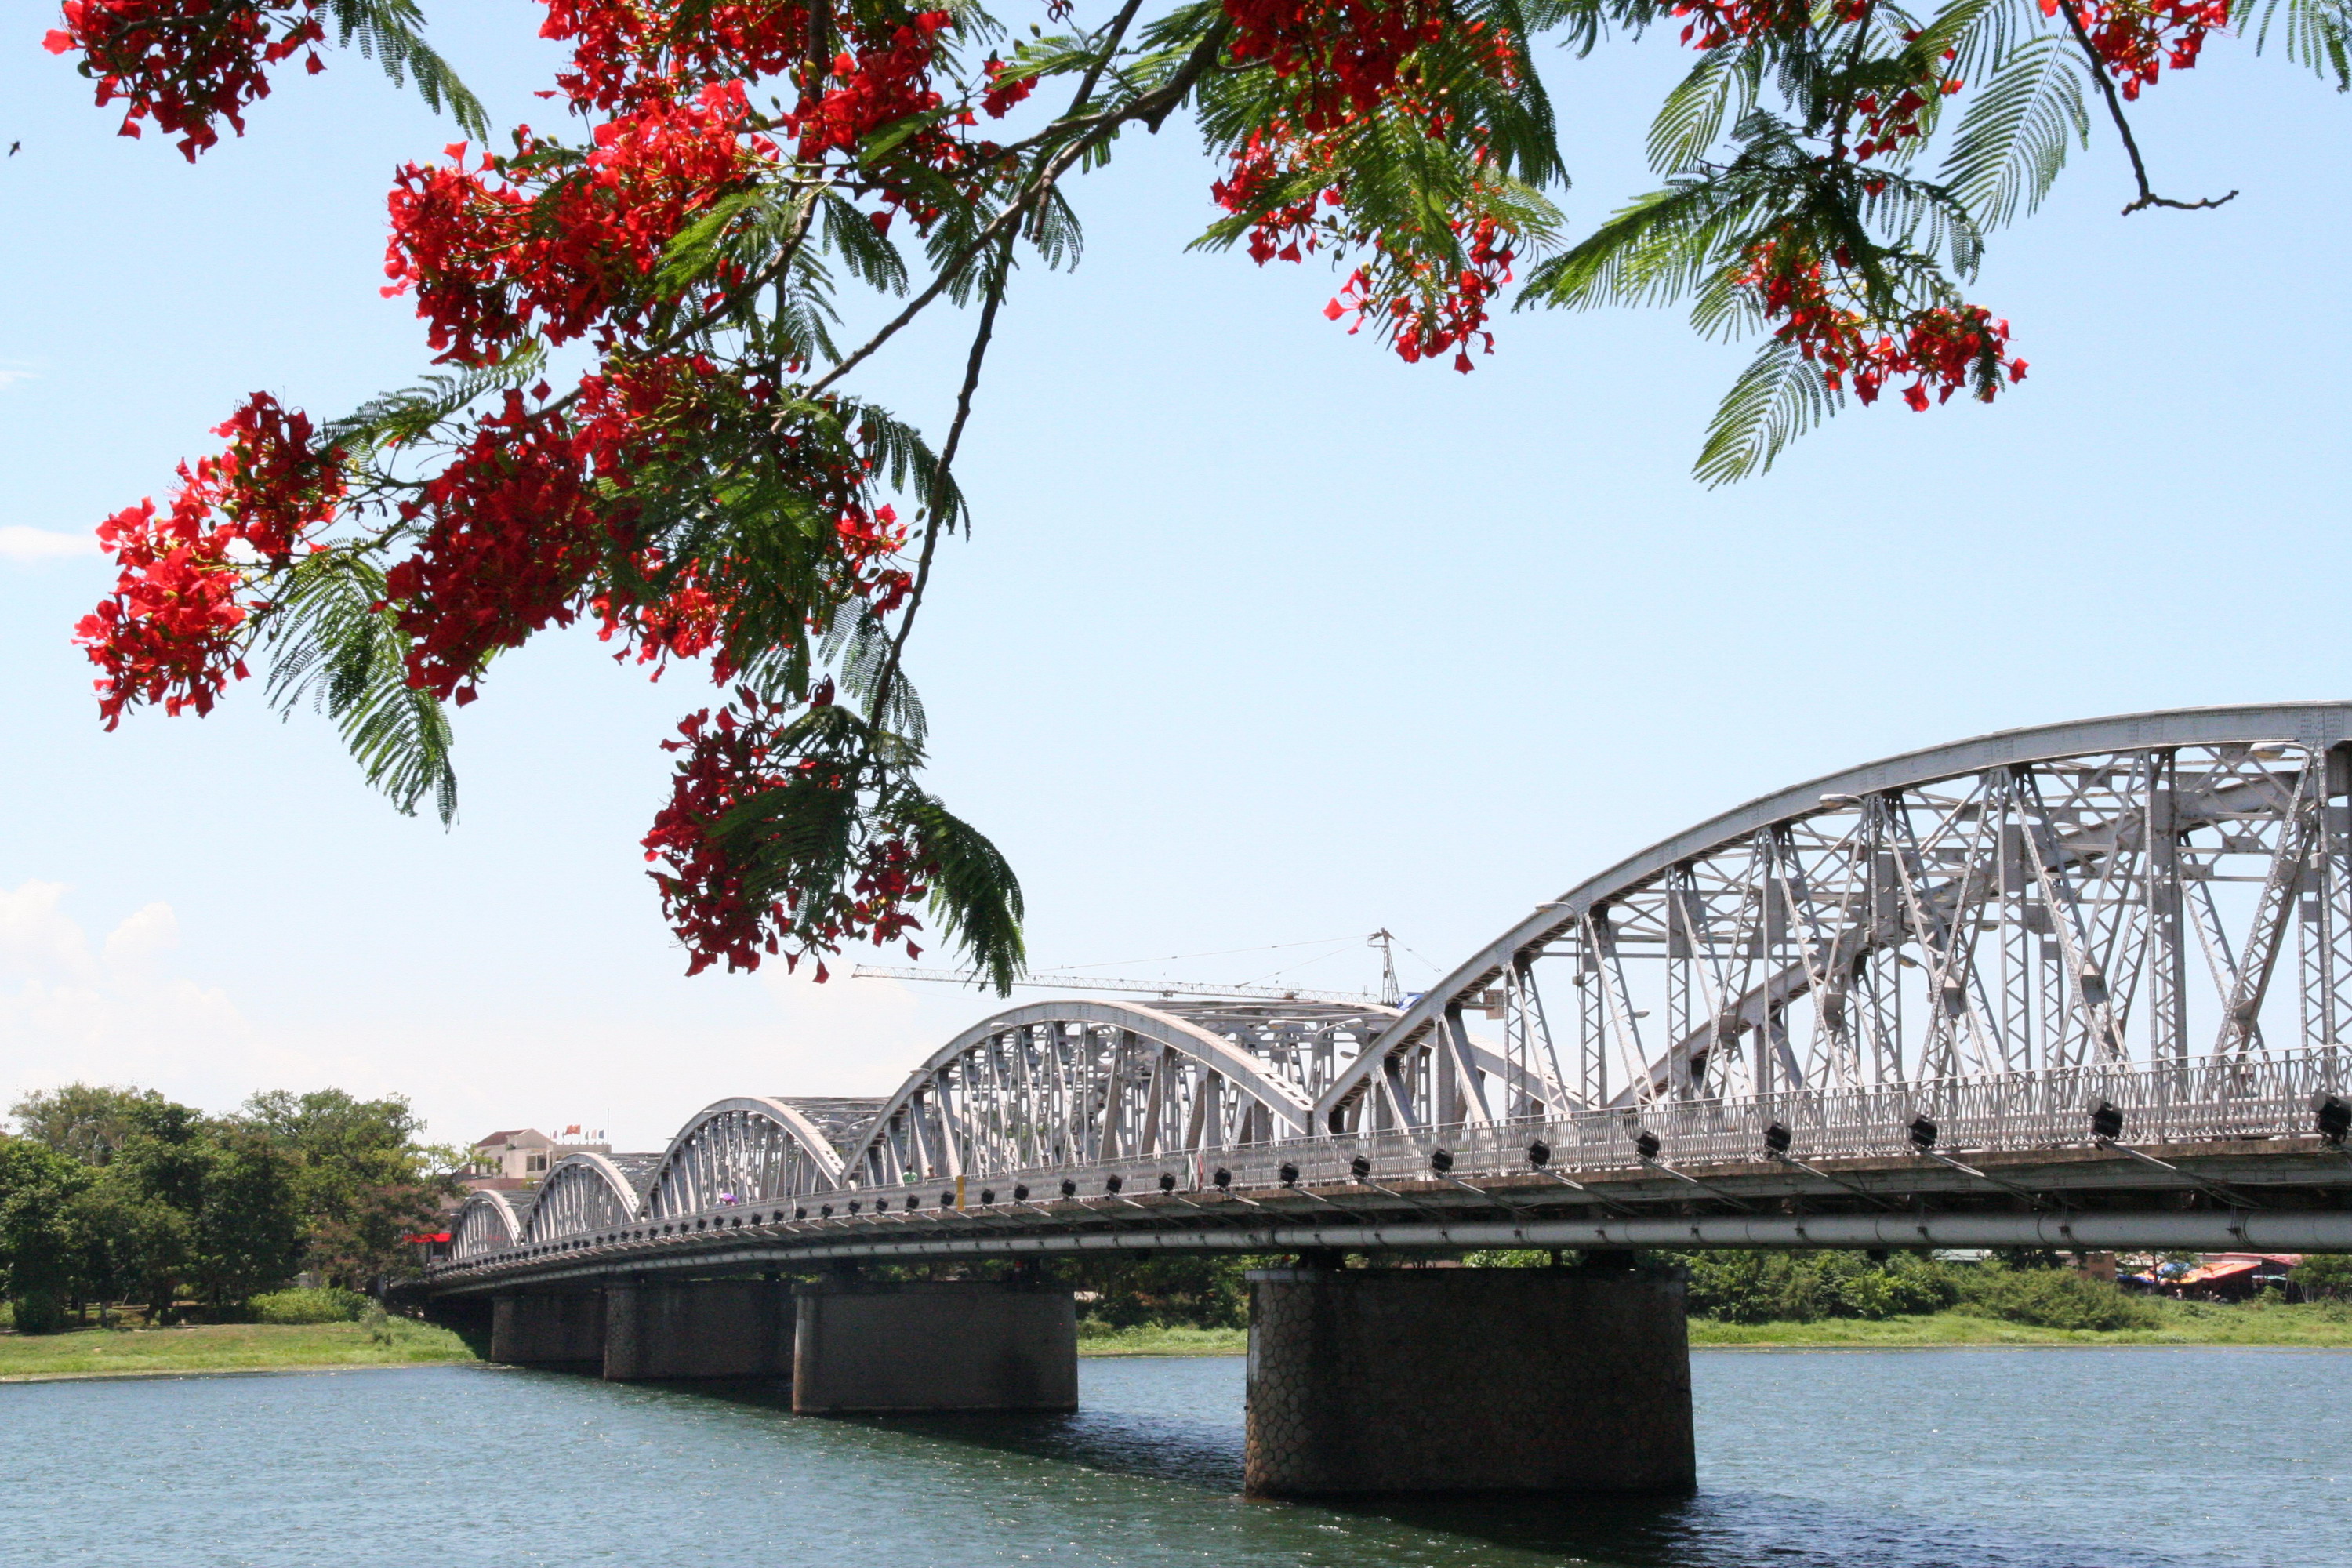
user: text: Cây cầu có bao nhiêu nhịp vòm chính có thể nhìn thấy rõ trong hình?
assistant: text: Sáu

user: text: Cây cầu trong hình tên là gì?
assistant: text: Cầu Tràng Tiền

user: text: Loài hoa đỏ rực rỡ trong hình thường được xem là biểu tượng cho mùa nào ở Việt Nam?
assistant: text: Mùa hè

user: text: Cây cầu Tràng Tiền bắc qua sông nào và loài cây có hoa đỏ rực rỡ ở phía trên cầu tên là gì?
assistant: text: Sông Hương; Cây Phượng Vĩ